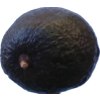
Label: black_avocado